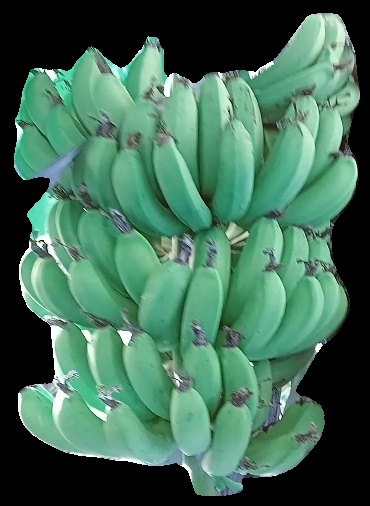
Variety: pachbale
Grade: grade1